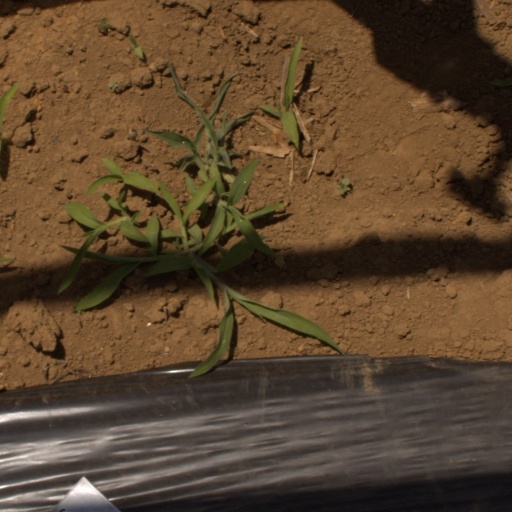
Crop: Jerusalem artichoke